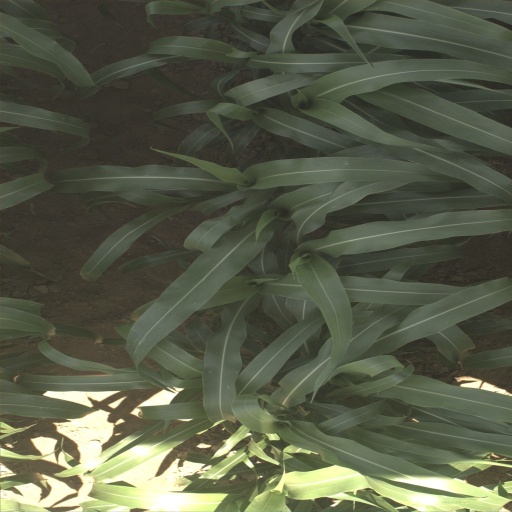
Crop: sorghum